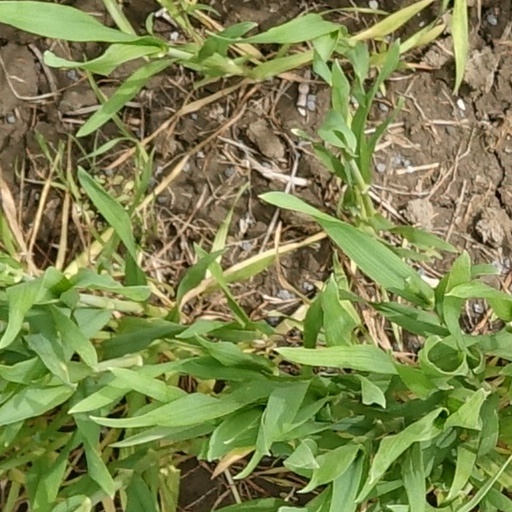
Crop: wheat